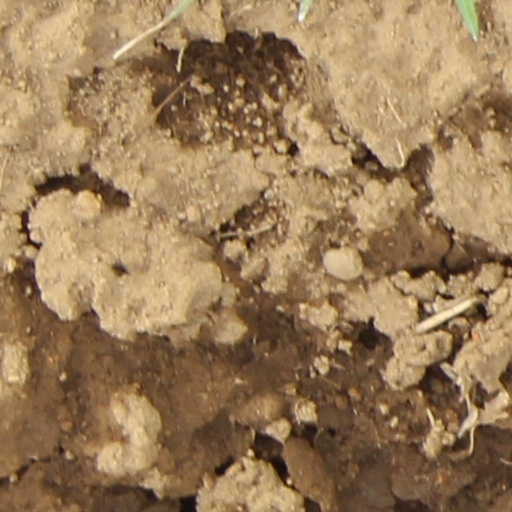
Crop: wheat